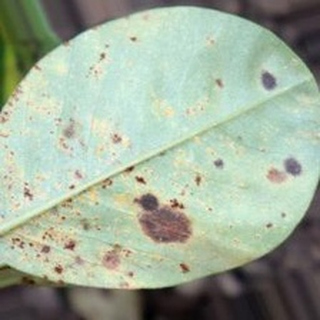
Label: groundnut_rust